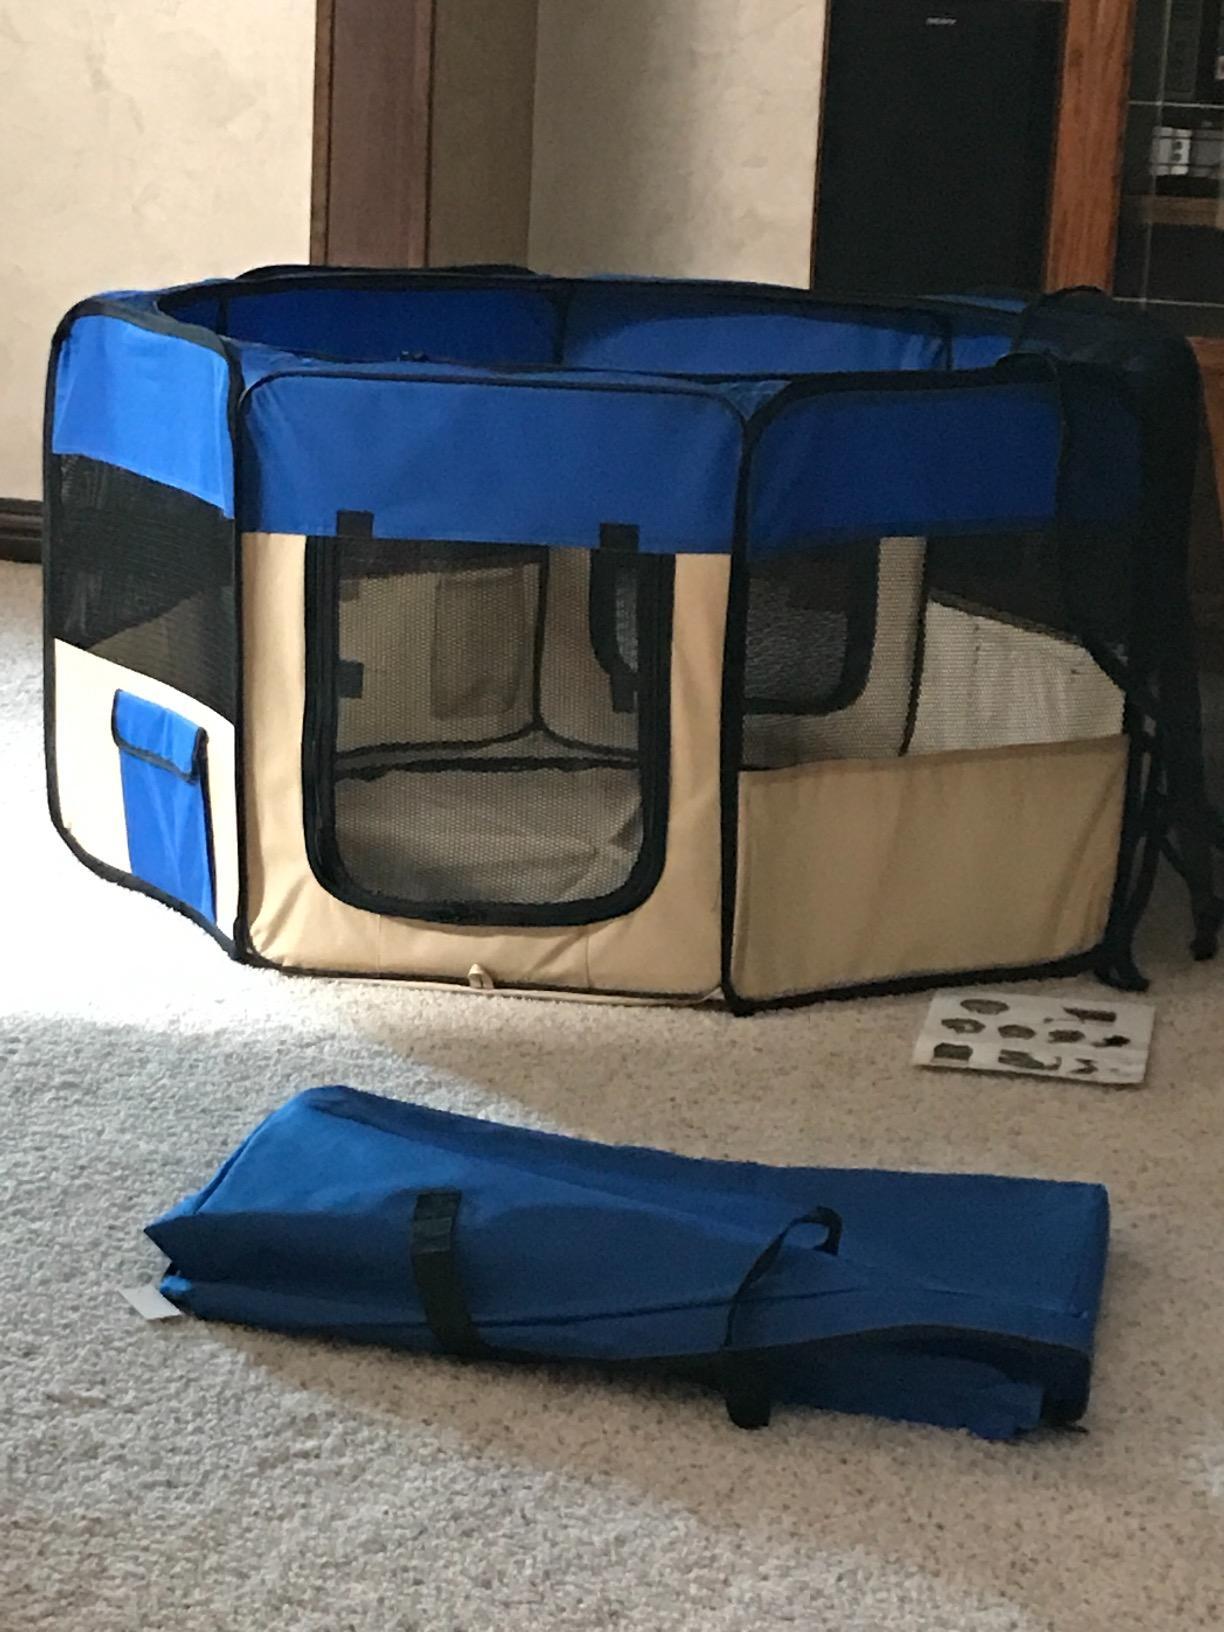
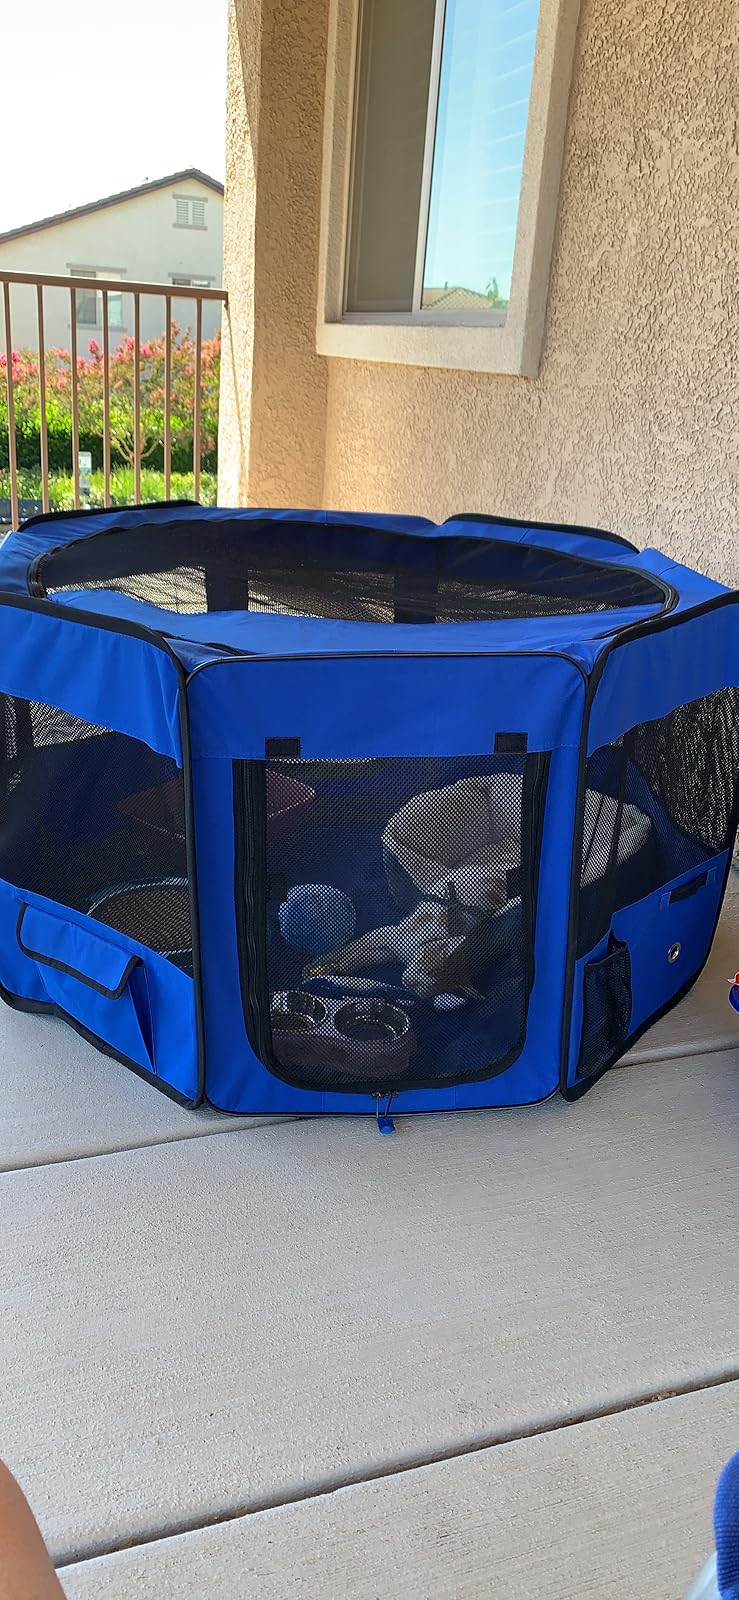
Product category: items_kennel
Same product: no